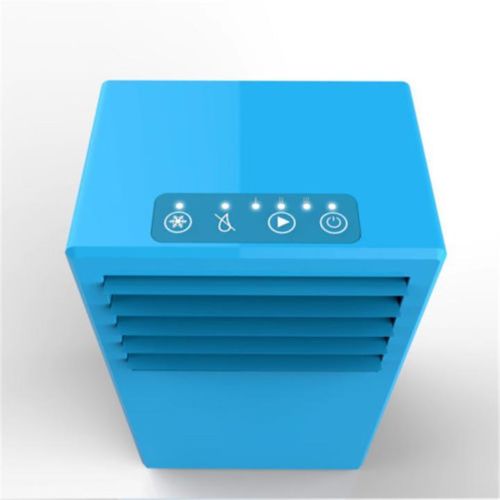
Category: fan